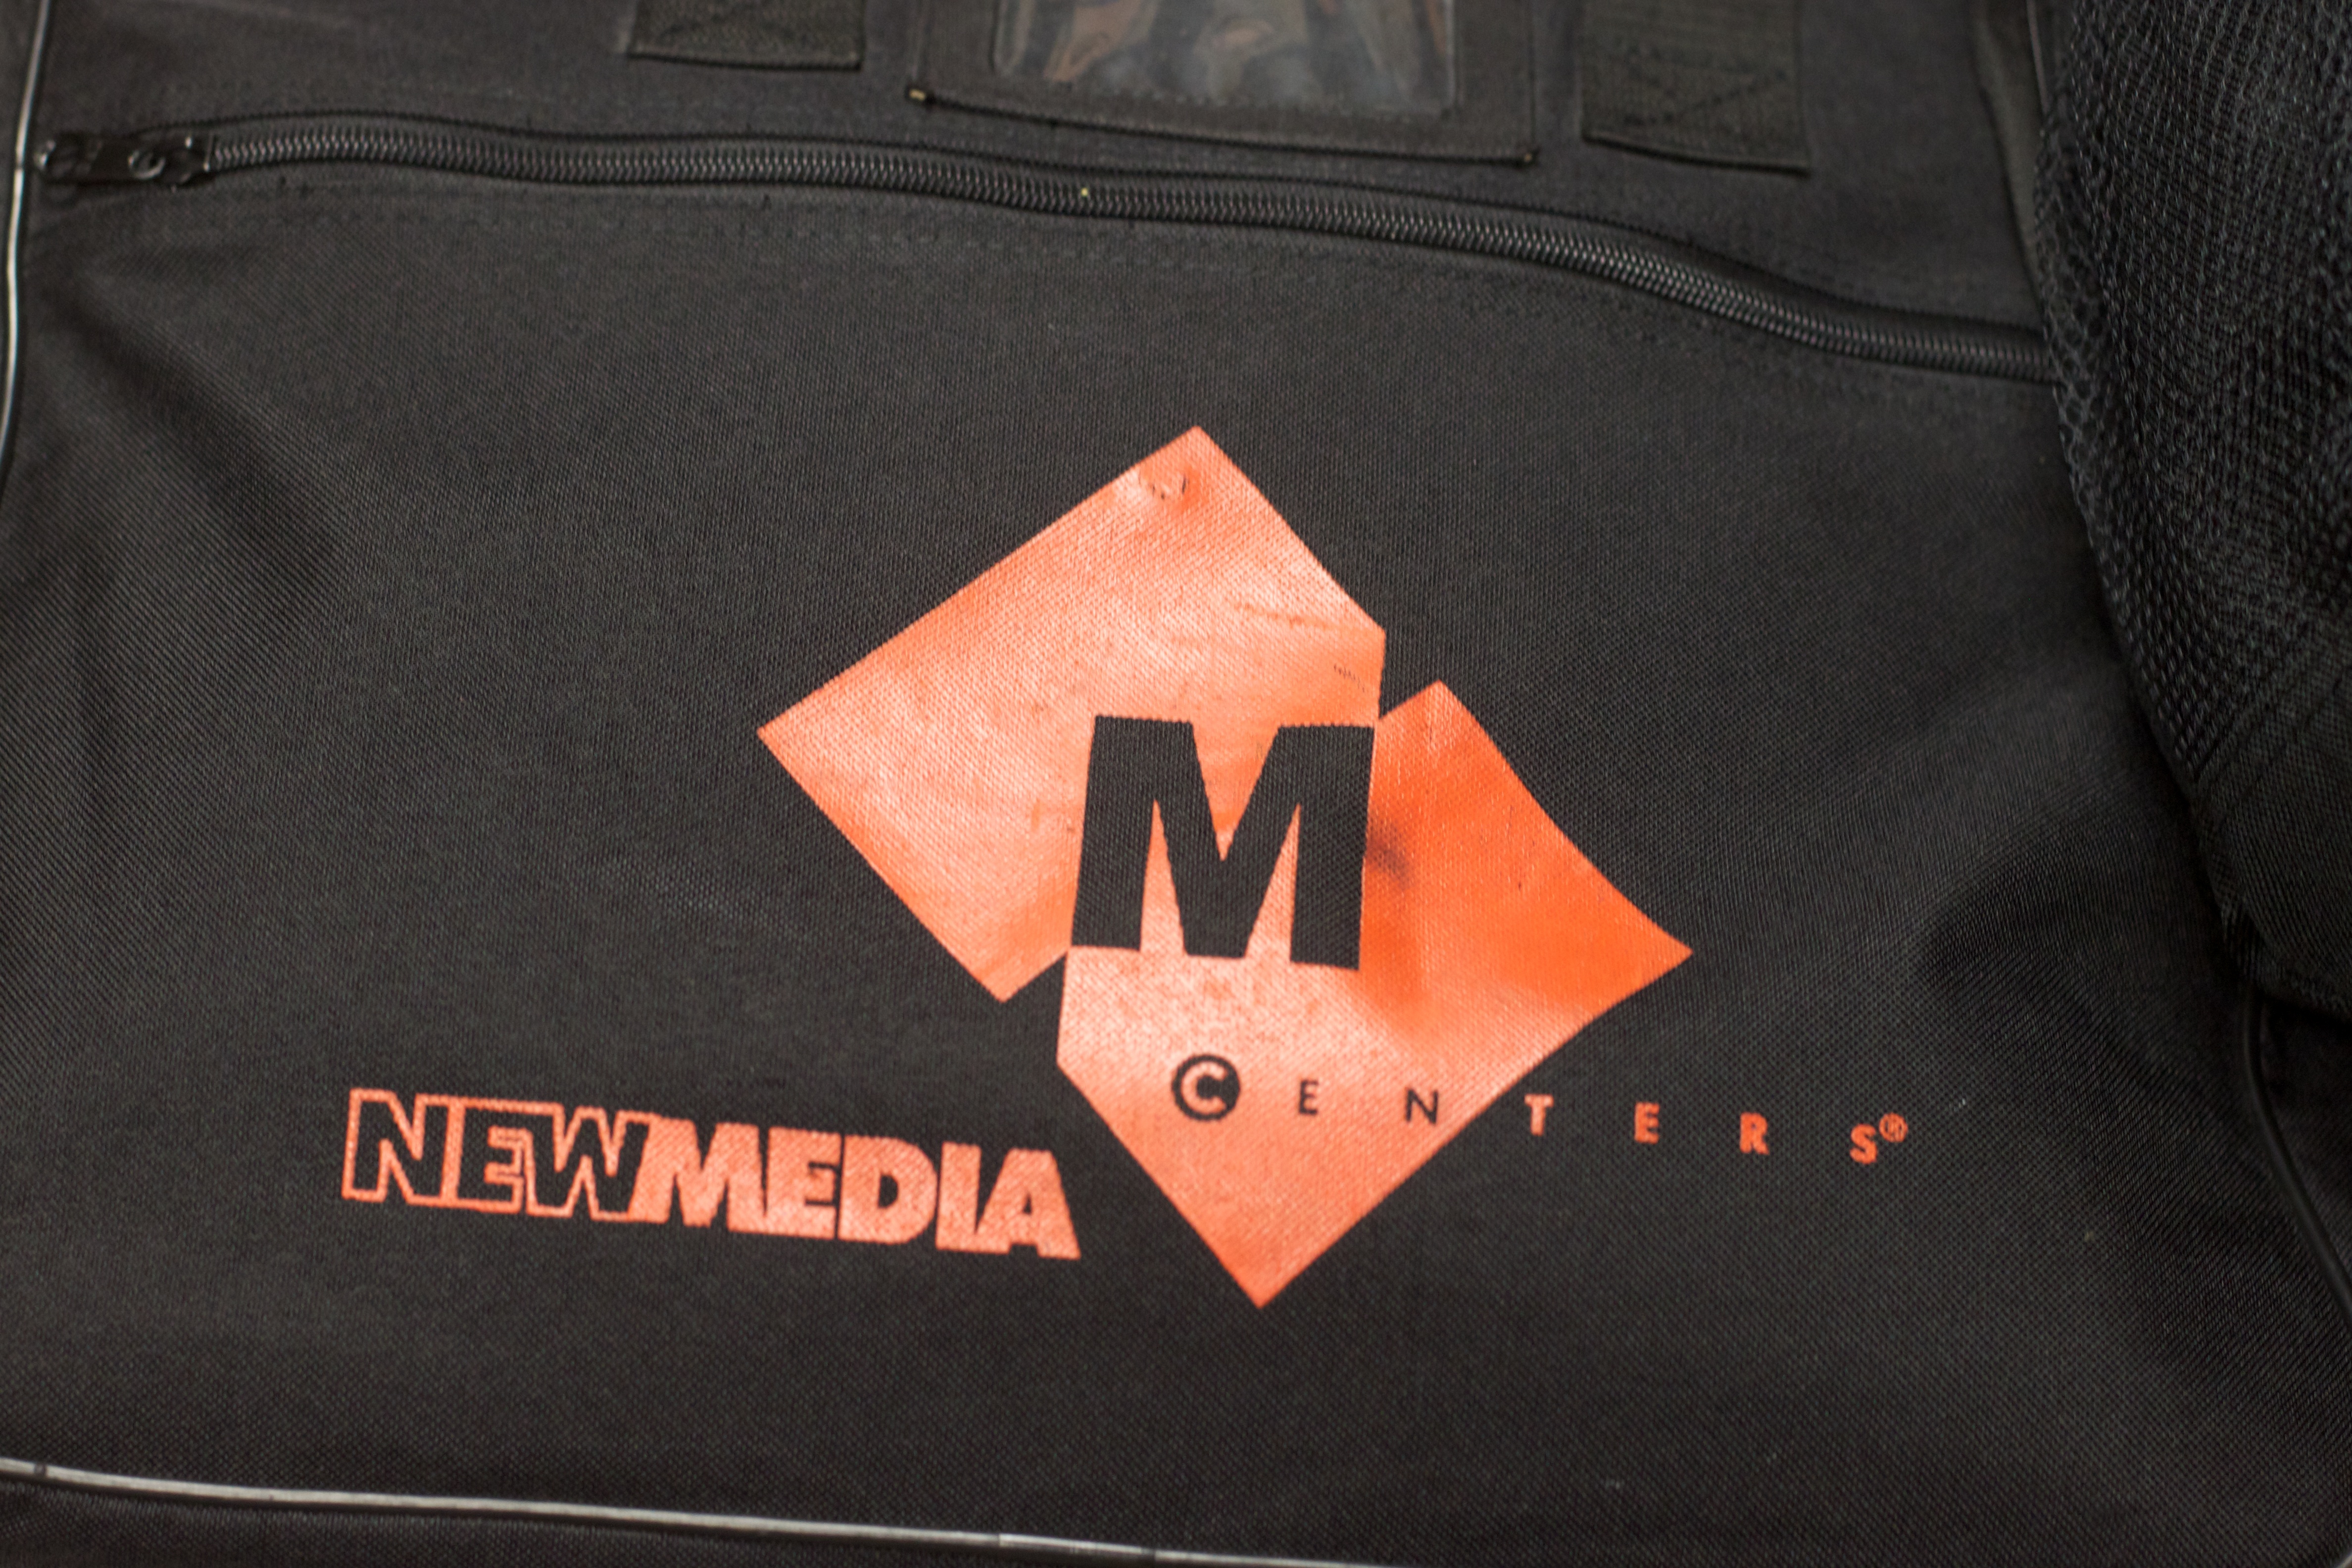
leather, clothing, black, jacket, outerwear, handbag, brand, textile, nmc, madison, nmc2011, t shirt